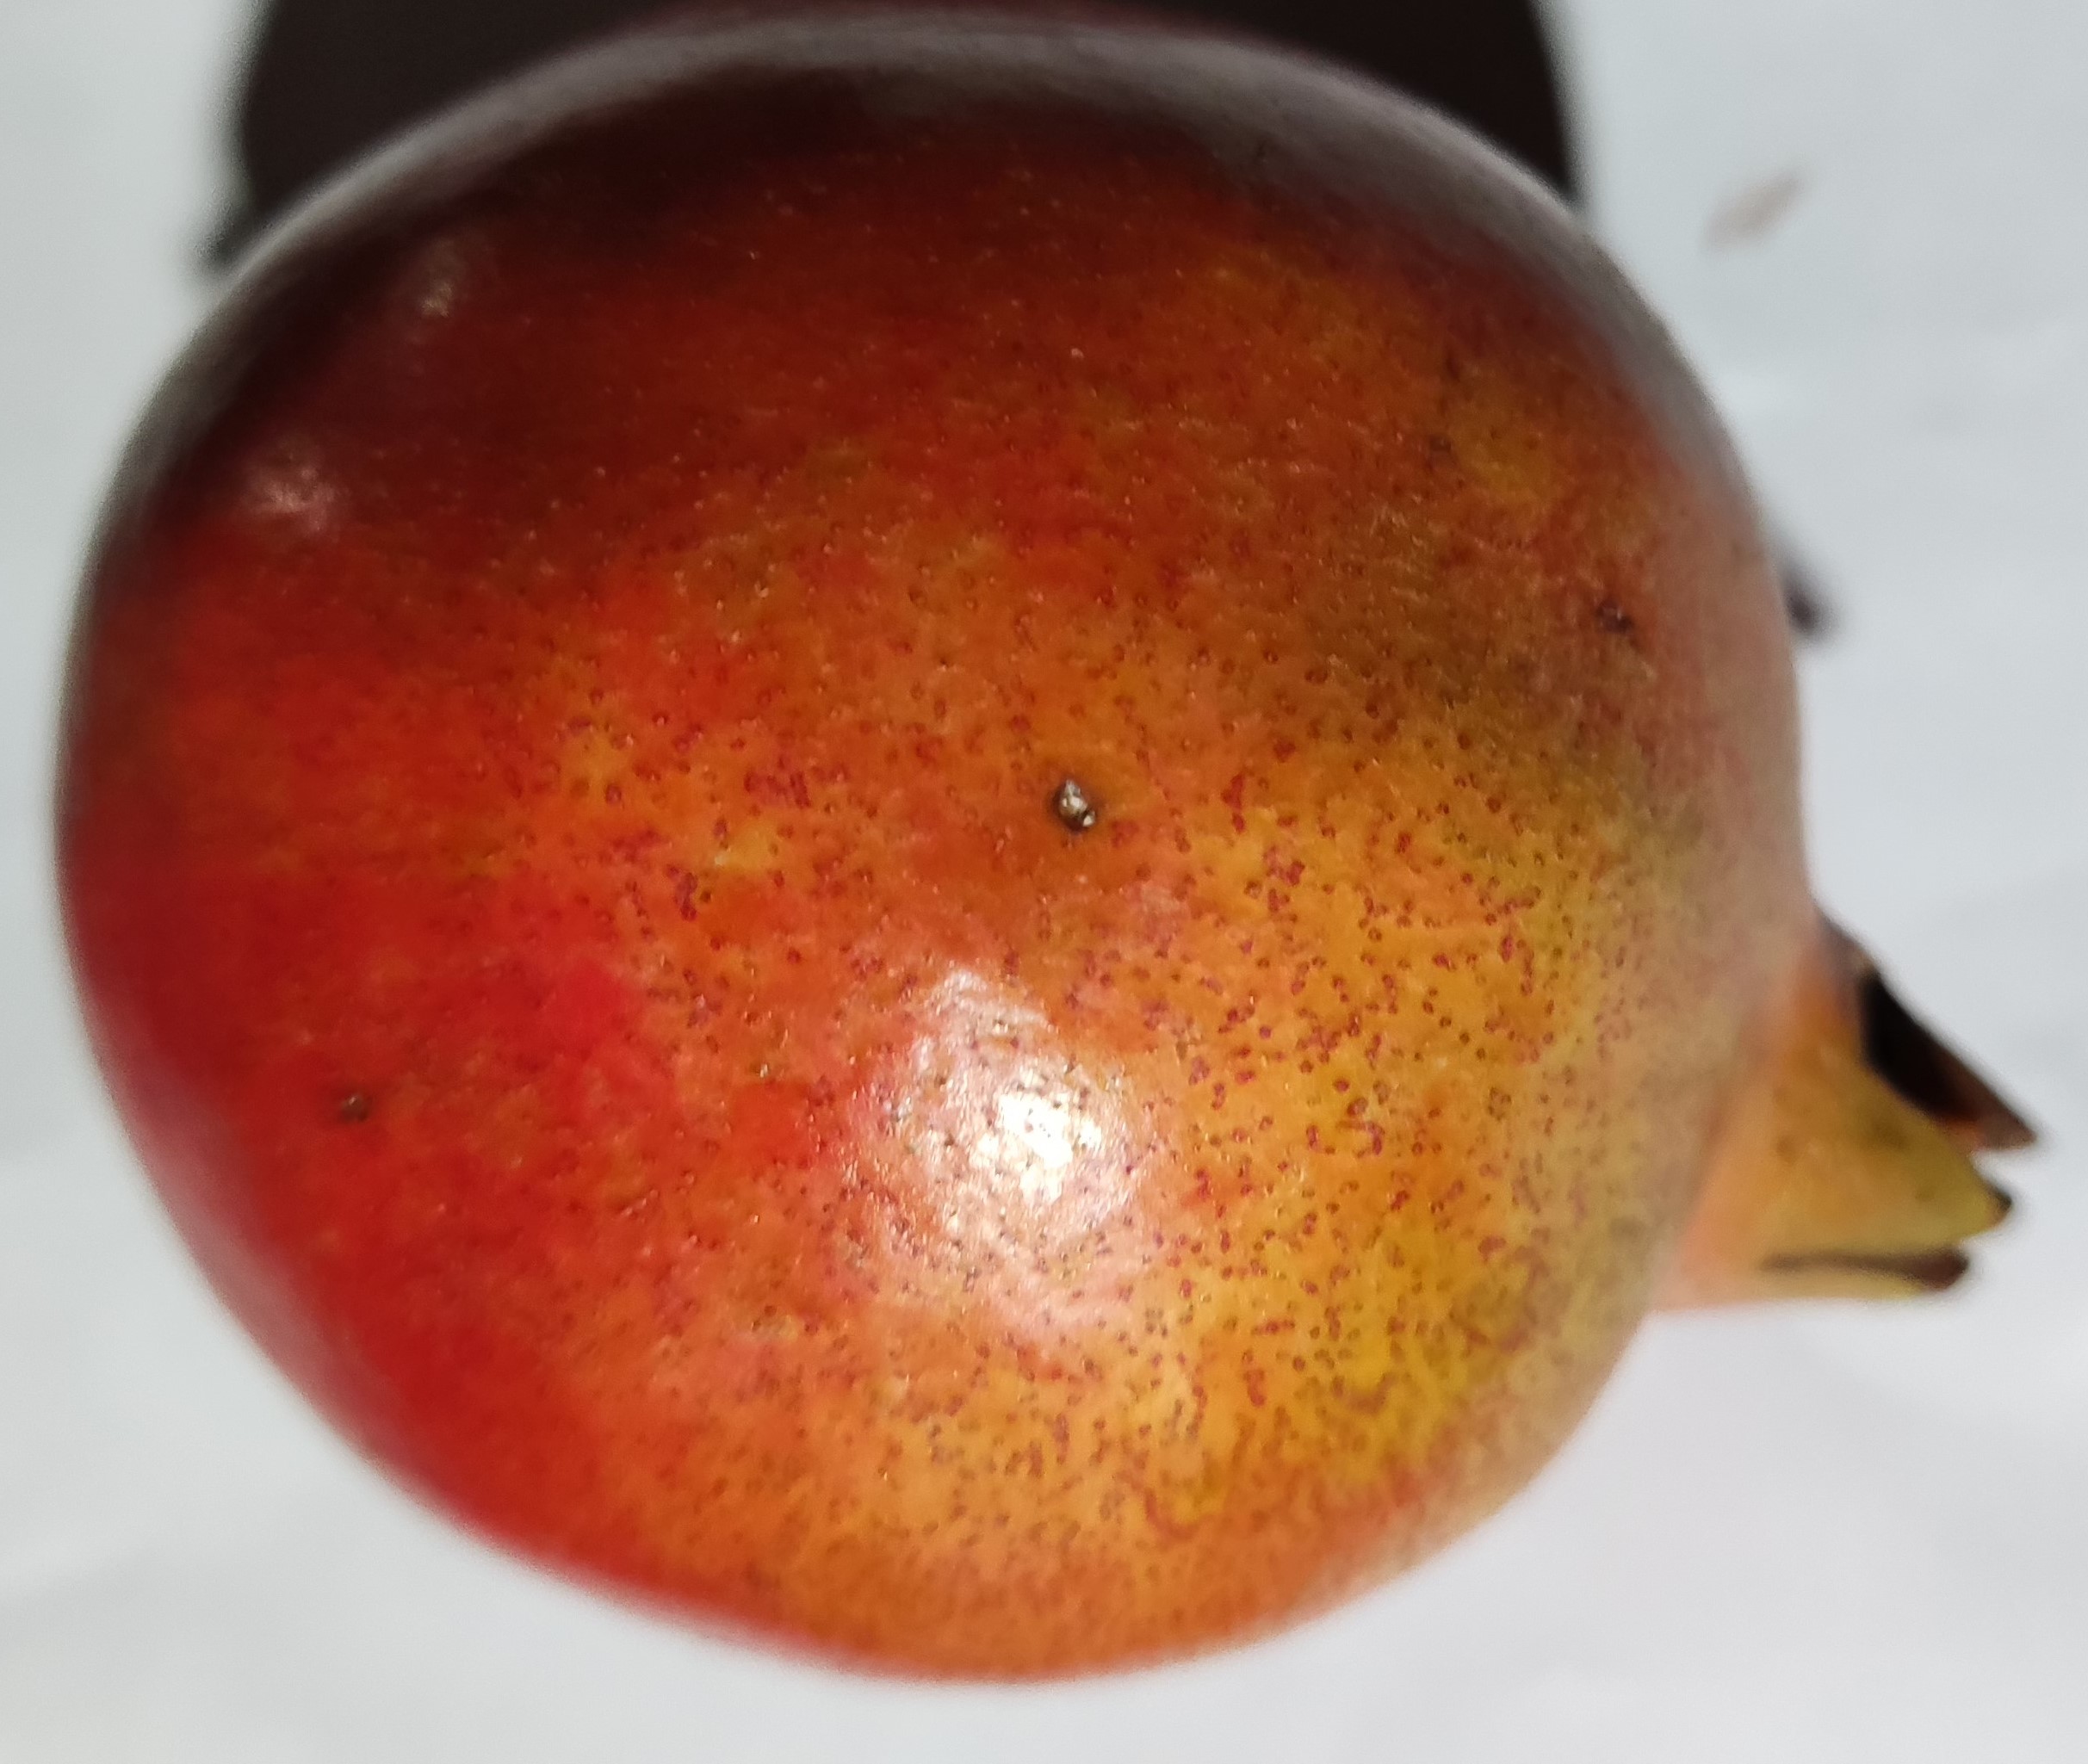
Fruit: pomegranate
Condition: fresh